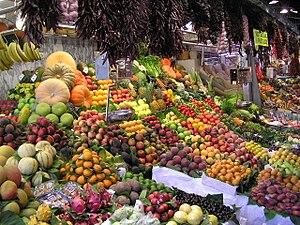
Fruits à l'étal dans le marché de La Boqueria à Barcelone. Kurdî: Fêkiyên cur bi cur li firoşgeha La Boqueria ya li Barcelonayê.
Un marché est un rassemblement à but commercial, généralement périodique et dans un lieu prédéterminé, d'agriculteurs, de marchands revendeurs et de personnes acheteuses, consommatrices ou non. Un marché désigne également le lieu aménagé où se tient un marché. Pour des raisons de commodité ou de saisonnalité, ce rassemblement peut être organisé dans des lieux ou lors de dates spécifiques : marché aux fleurs, marché vivrier, marché aux bestiaux, marché aux volailles, marché aux vins, marché aux tissus...
La cuisine catalane est une cuisine méditerranéenne. Elle partage les ingrédients des autres pays du bassin méditerranéen, comme les féculents, les légumes frais, les fruits, l'huile d'olive et les fruits de mer.
Le fétichisme de la marchandise est la théorie développée par Karl Marx dans le chapitre premier de son ouvrage Le Capital, selon laquelle la marchandise aurait la faculté de posséder une valeur par elle-même, du fait qu'une majorité d'individus rechercheraient le bonheur dans les biens matériels.